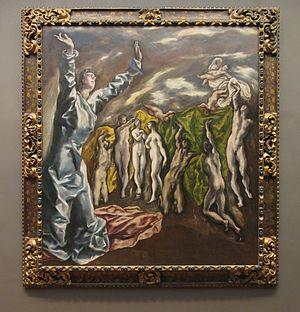
L'Ouverture du cinquième sceau, ou La Vision de saint Jean, est un tableau du Greco, peint entre 1608 et 1614. Cette huile sur toile mesure 224,8 cm de hauteur pour 199,4 cm de largeur et se trouve à New York, au Metropolitan Museum of Art, sous le titre de « The Opening of the Fifth Seal ».